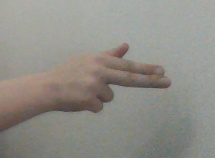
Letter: ghain